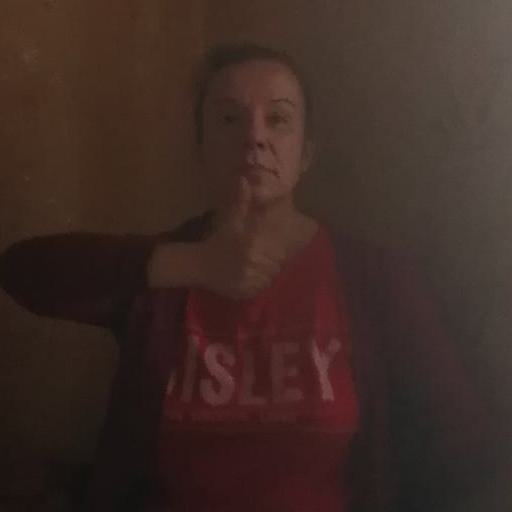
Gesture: like